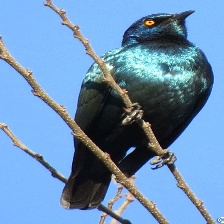
Species: CAPE GLOSSY STARLING
Scientific name: LAMPROTORNIS NITENS